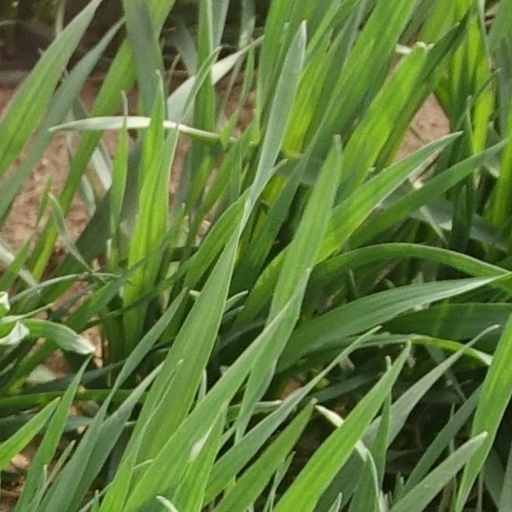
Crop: wheat